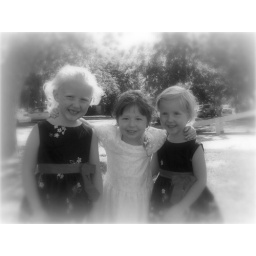
Kids of the future in black and white